The Wait (2015 film)

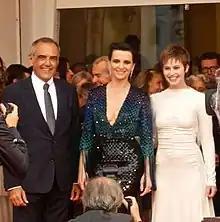
Juliette Binoche, Lou de Laâge and Festival director Alberto Barbera at the film première during the 72nd Venice International Film Festival in 2015

The film was inspired by a story Piero Messina heard from a friend, about a father who had lost his son, and when the father refused to talk about it, people around him began to act as if it had never happened. While writing the screenplay, Messina was recommended two works by Luigi Pirandello, the tragedy "The Life I Gave You" ("La vita che ti diedi") and the short story "La camera in attesa", and used those to tie the story together. Production was led by Indigo Film in collaboration with Barbary Films and Pathé. Juliette Binoche was cast early on, while Lou de Laâge was found late in the casting process through an audition.